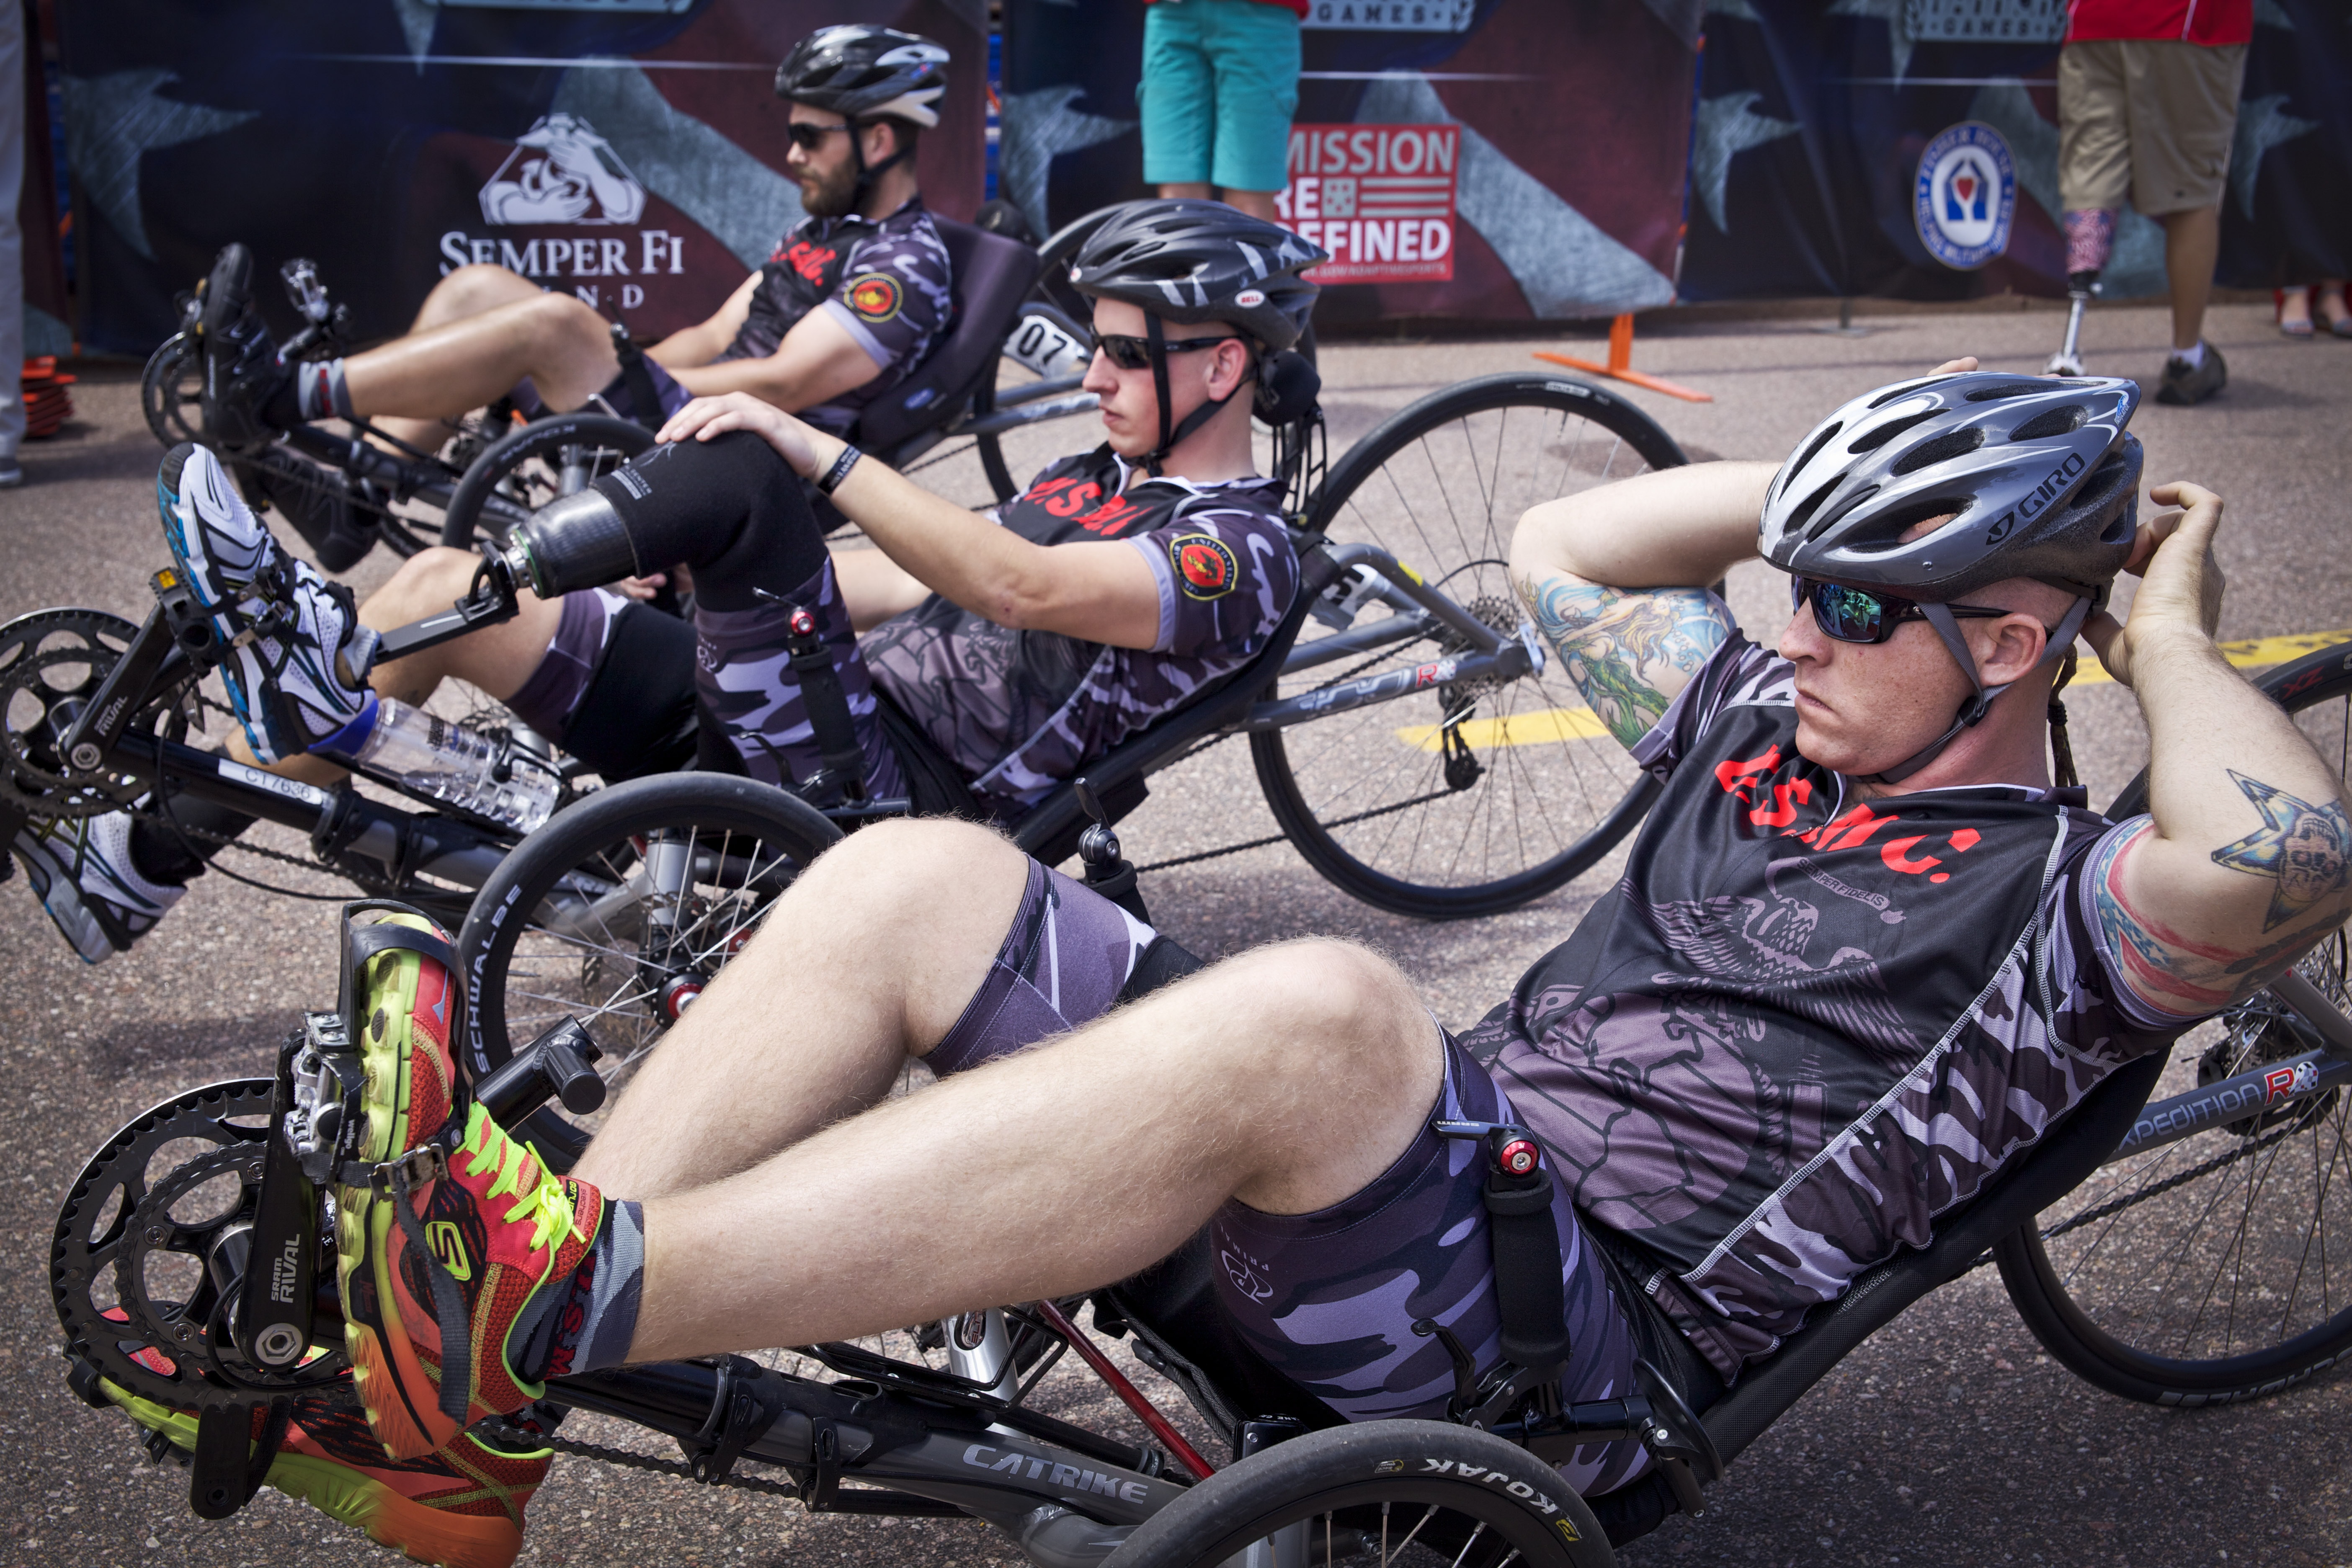
bicycle, bike, vehicle, action, training, ride, exercise, lifestyle, sports equipment, mountain bike, cycling, race, competition, sports, helmet, biking, biker, cyclists, motorcycling, road cycling, land vehicle, cycle sport, bicycle racing, bicycle motocross, road bicycle, endurance sports, racing bicycle, road bicycle racing, duathlon